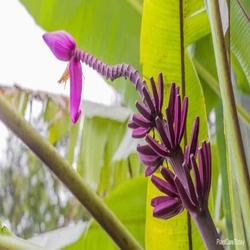
Label: Banana